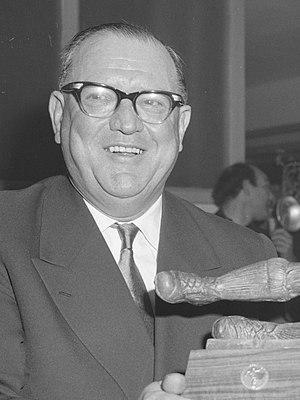
Gustav Max Wiederkehr était un dirigeant suisse de football né le 2 octobre 1905 et mort le 7 juillet 1972.